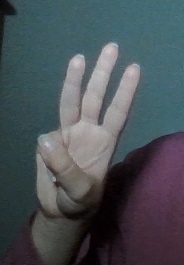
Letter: thaa